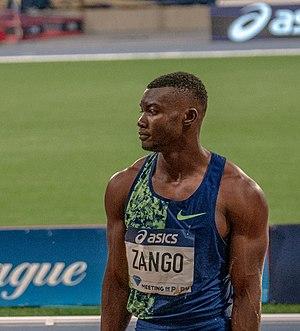
Hugues Fabrice Zango est un athlète burkinabé, spécialiste du triple saut.